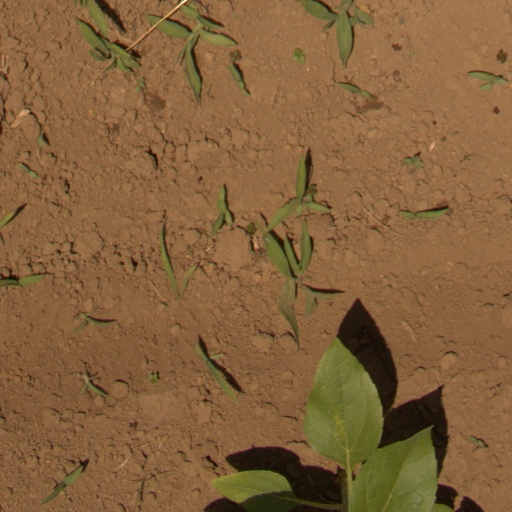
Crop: Jerusalem artichoke